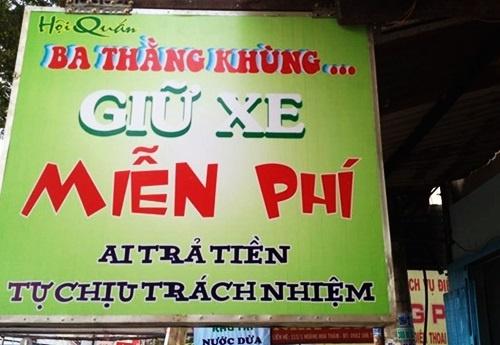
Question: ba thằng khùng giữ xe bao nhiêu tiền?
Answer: ba thằng khùng giữ xe miễn phí